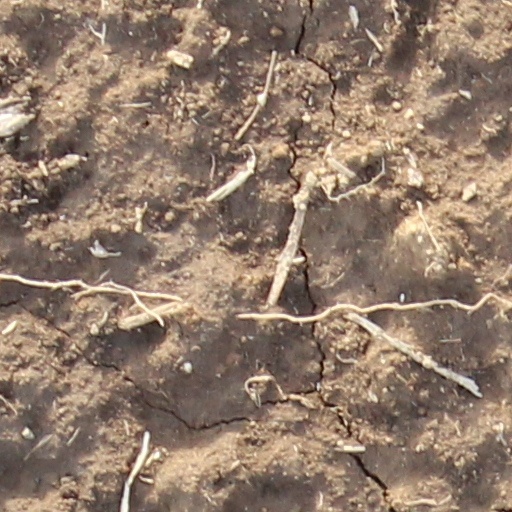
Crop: wheat